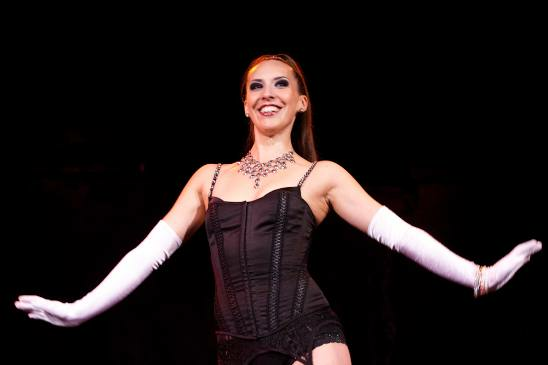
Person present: Yes